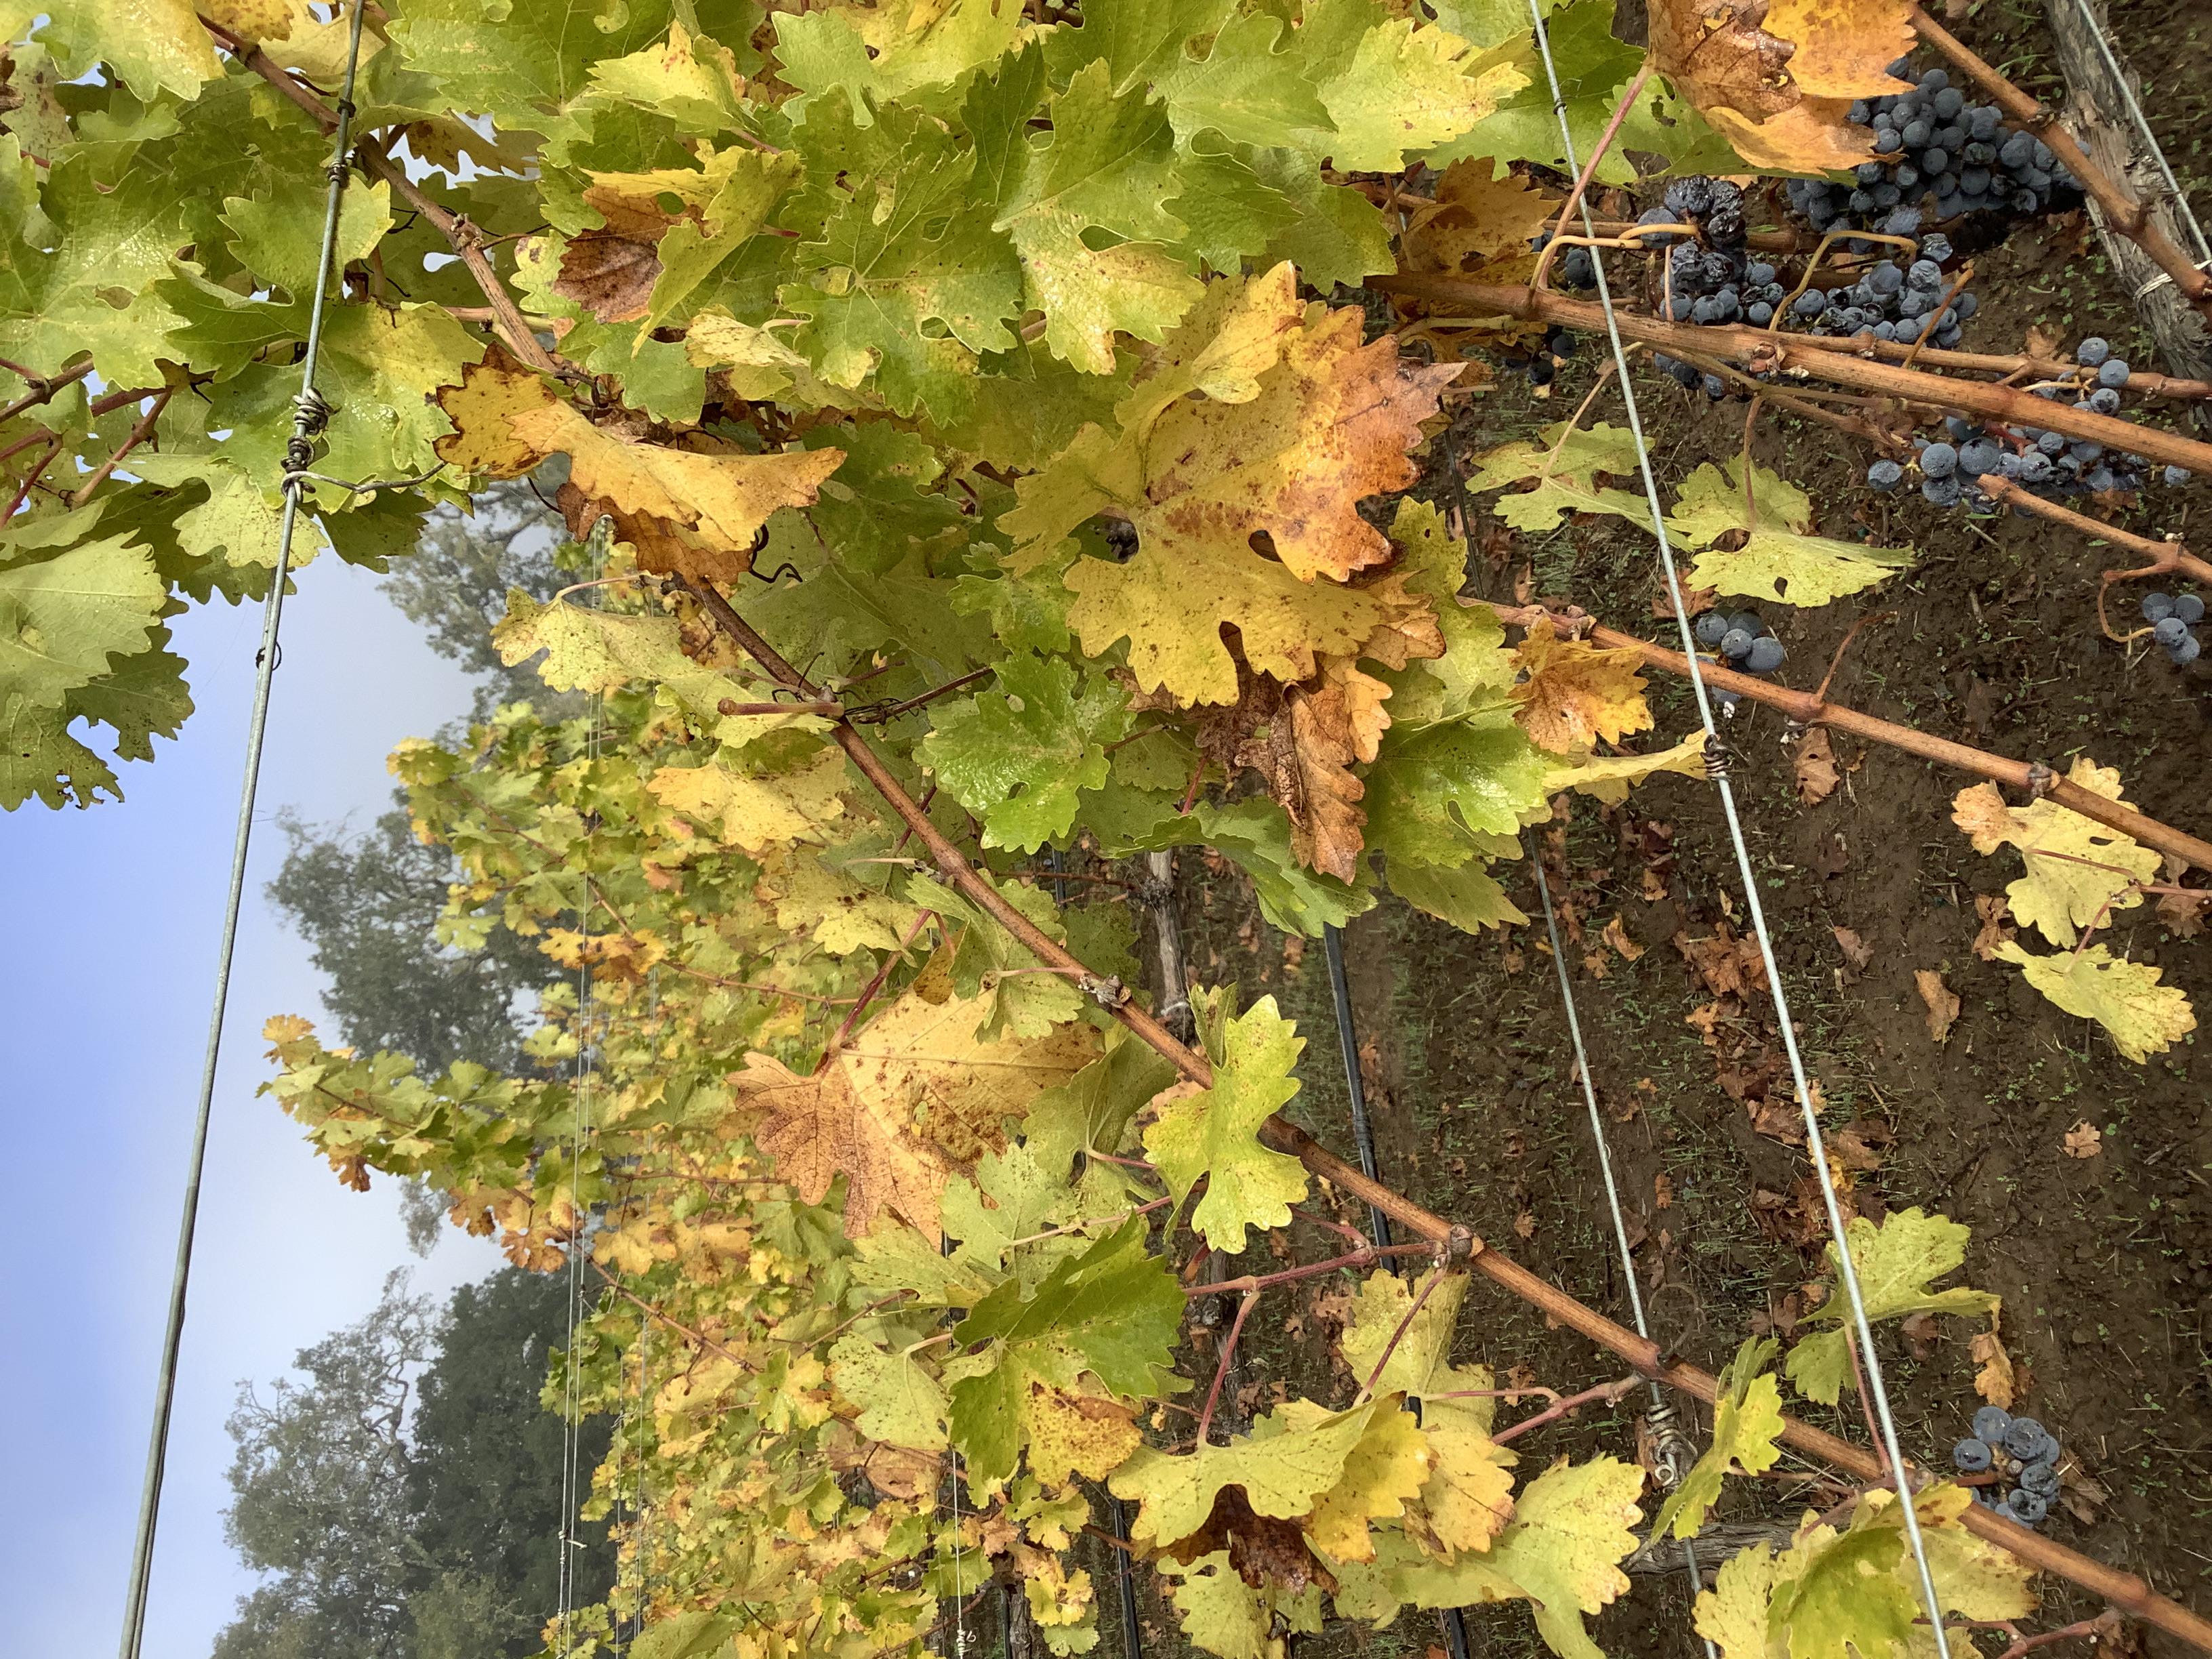
Label: No Virus